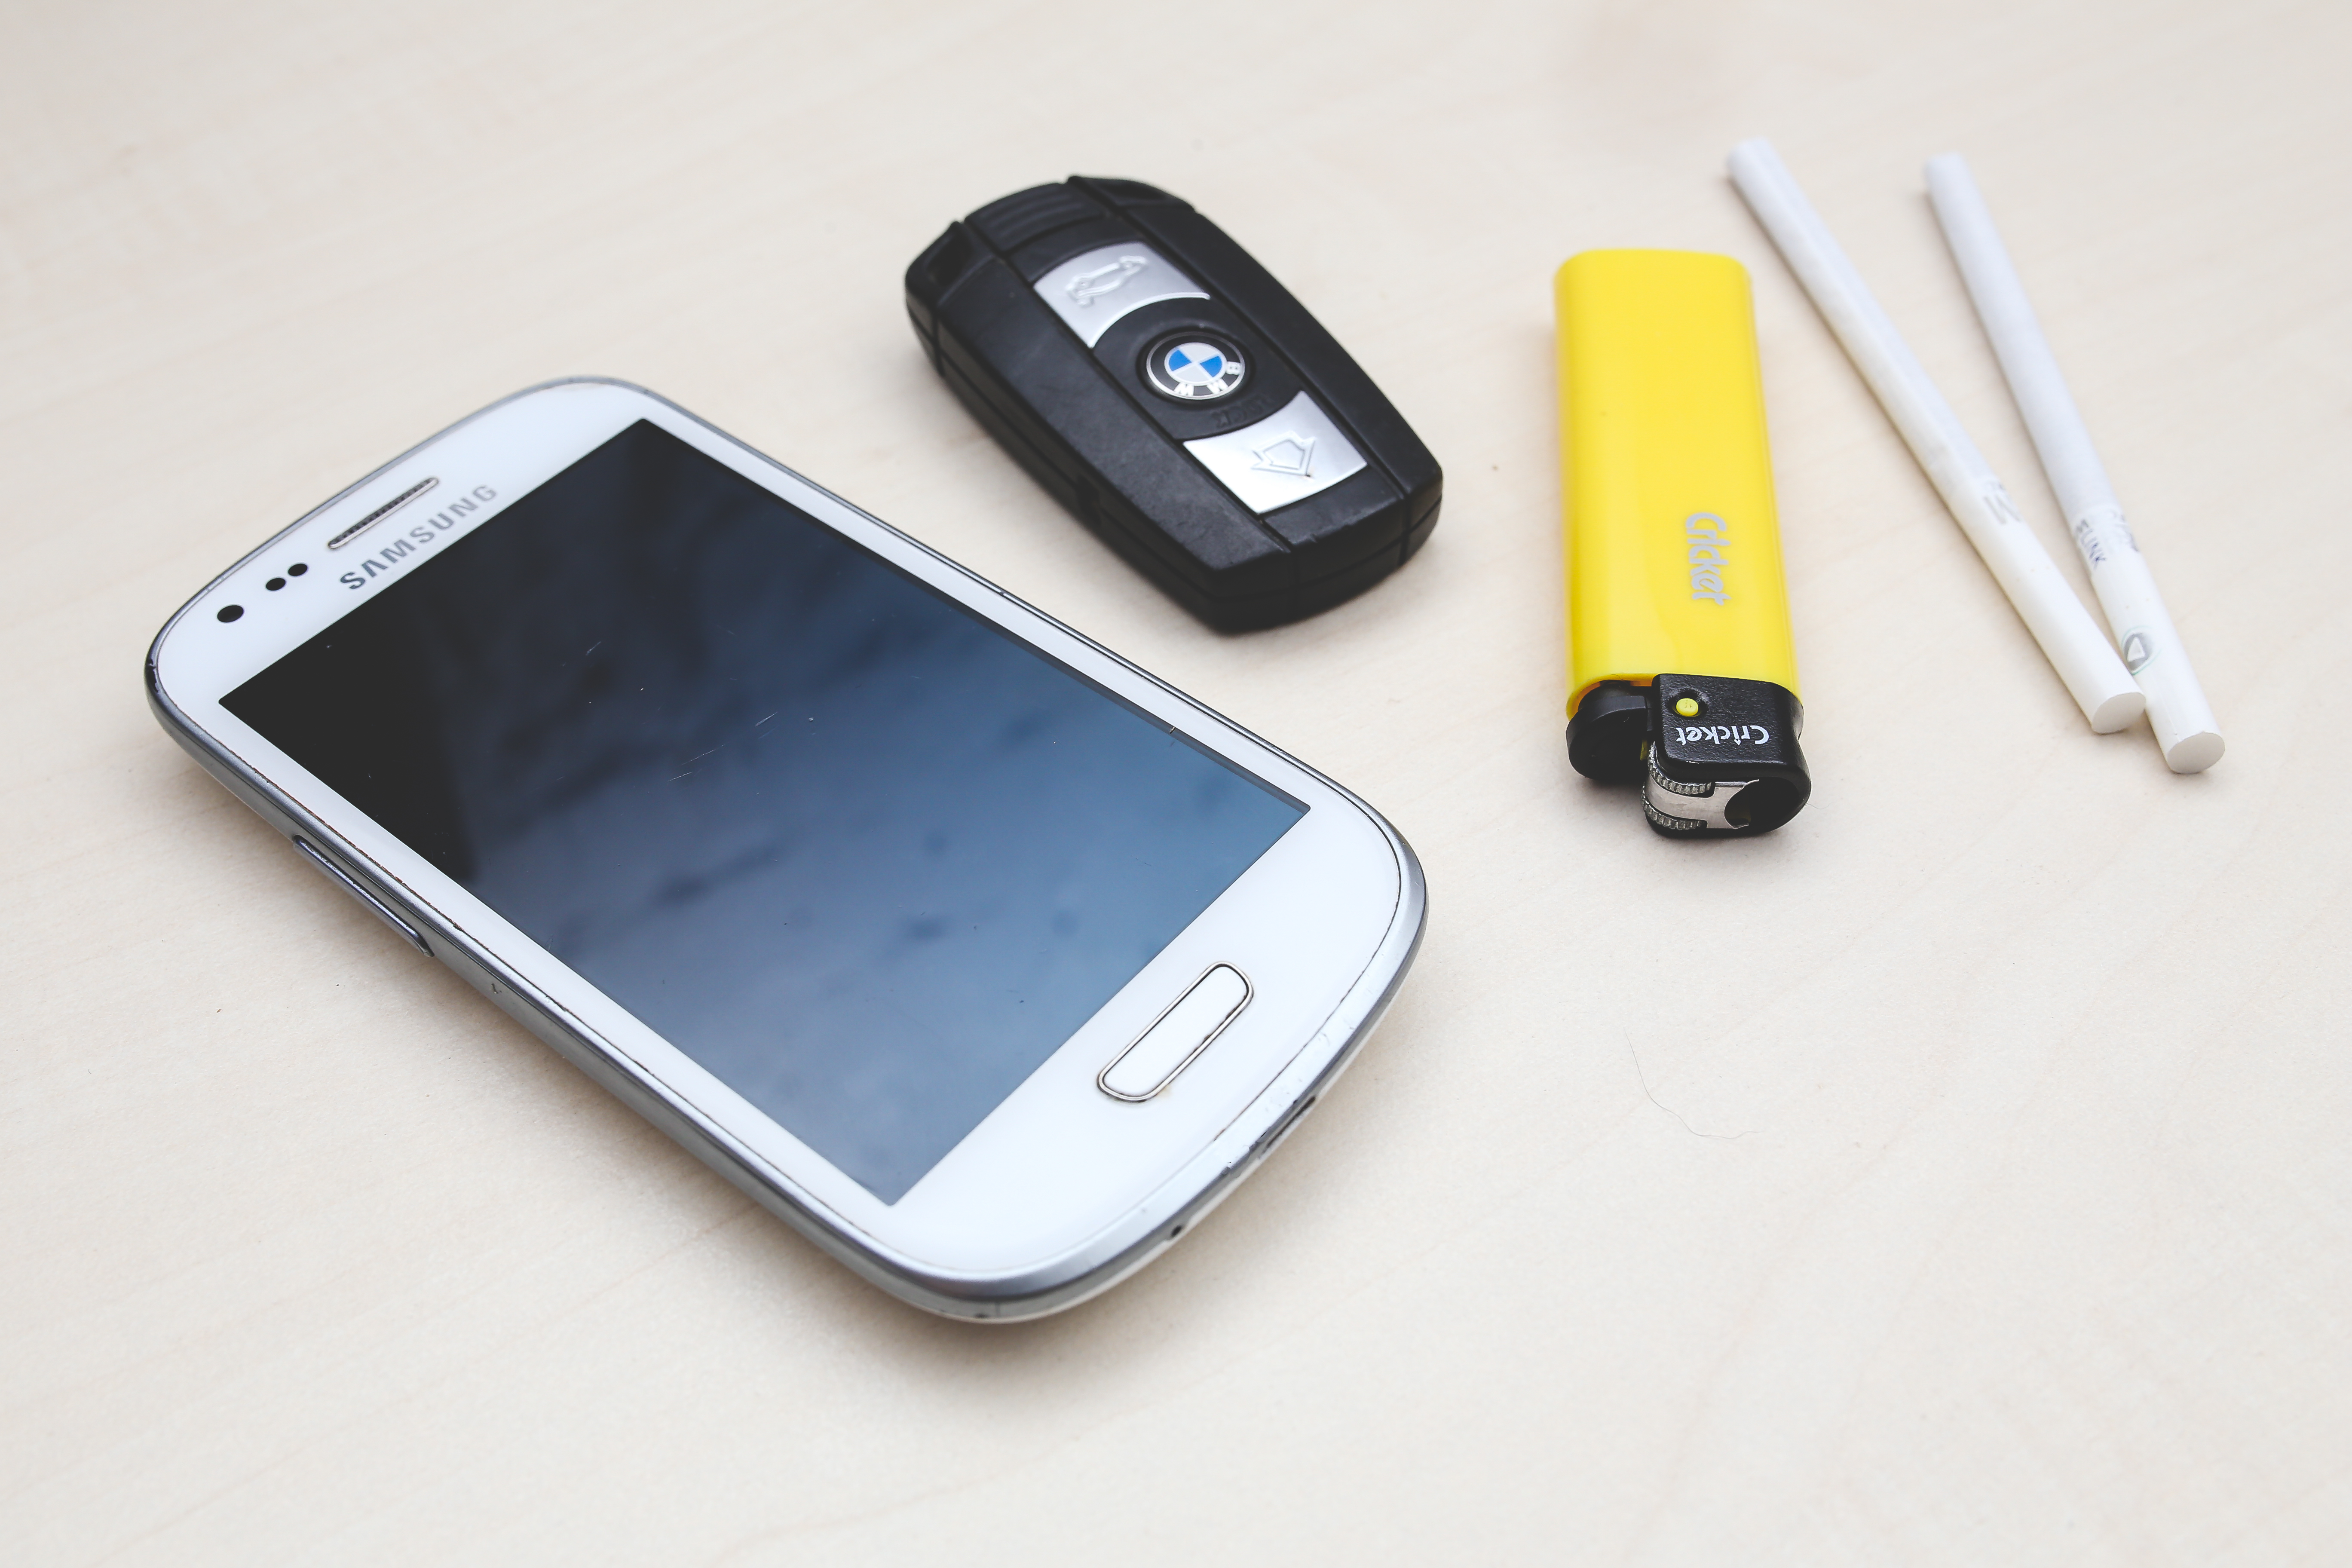
smartphone, mobile, screen, technology, phone, gadget, mobile phone, lighter, product, font, samsung, cigarettes, bmw, car key, electronic device, portable communications device, communication device, public domain images